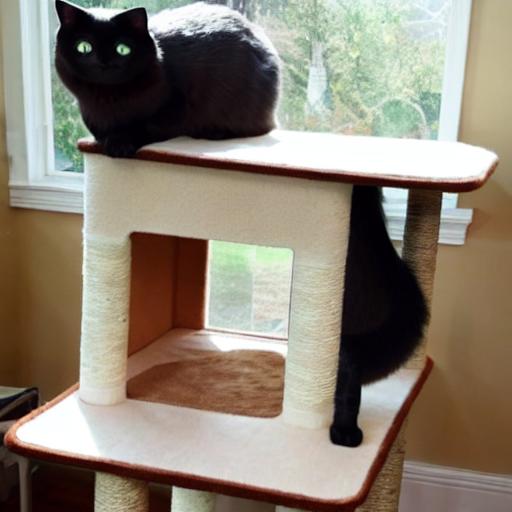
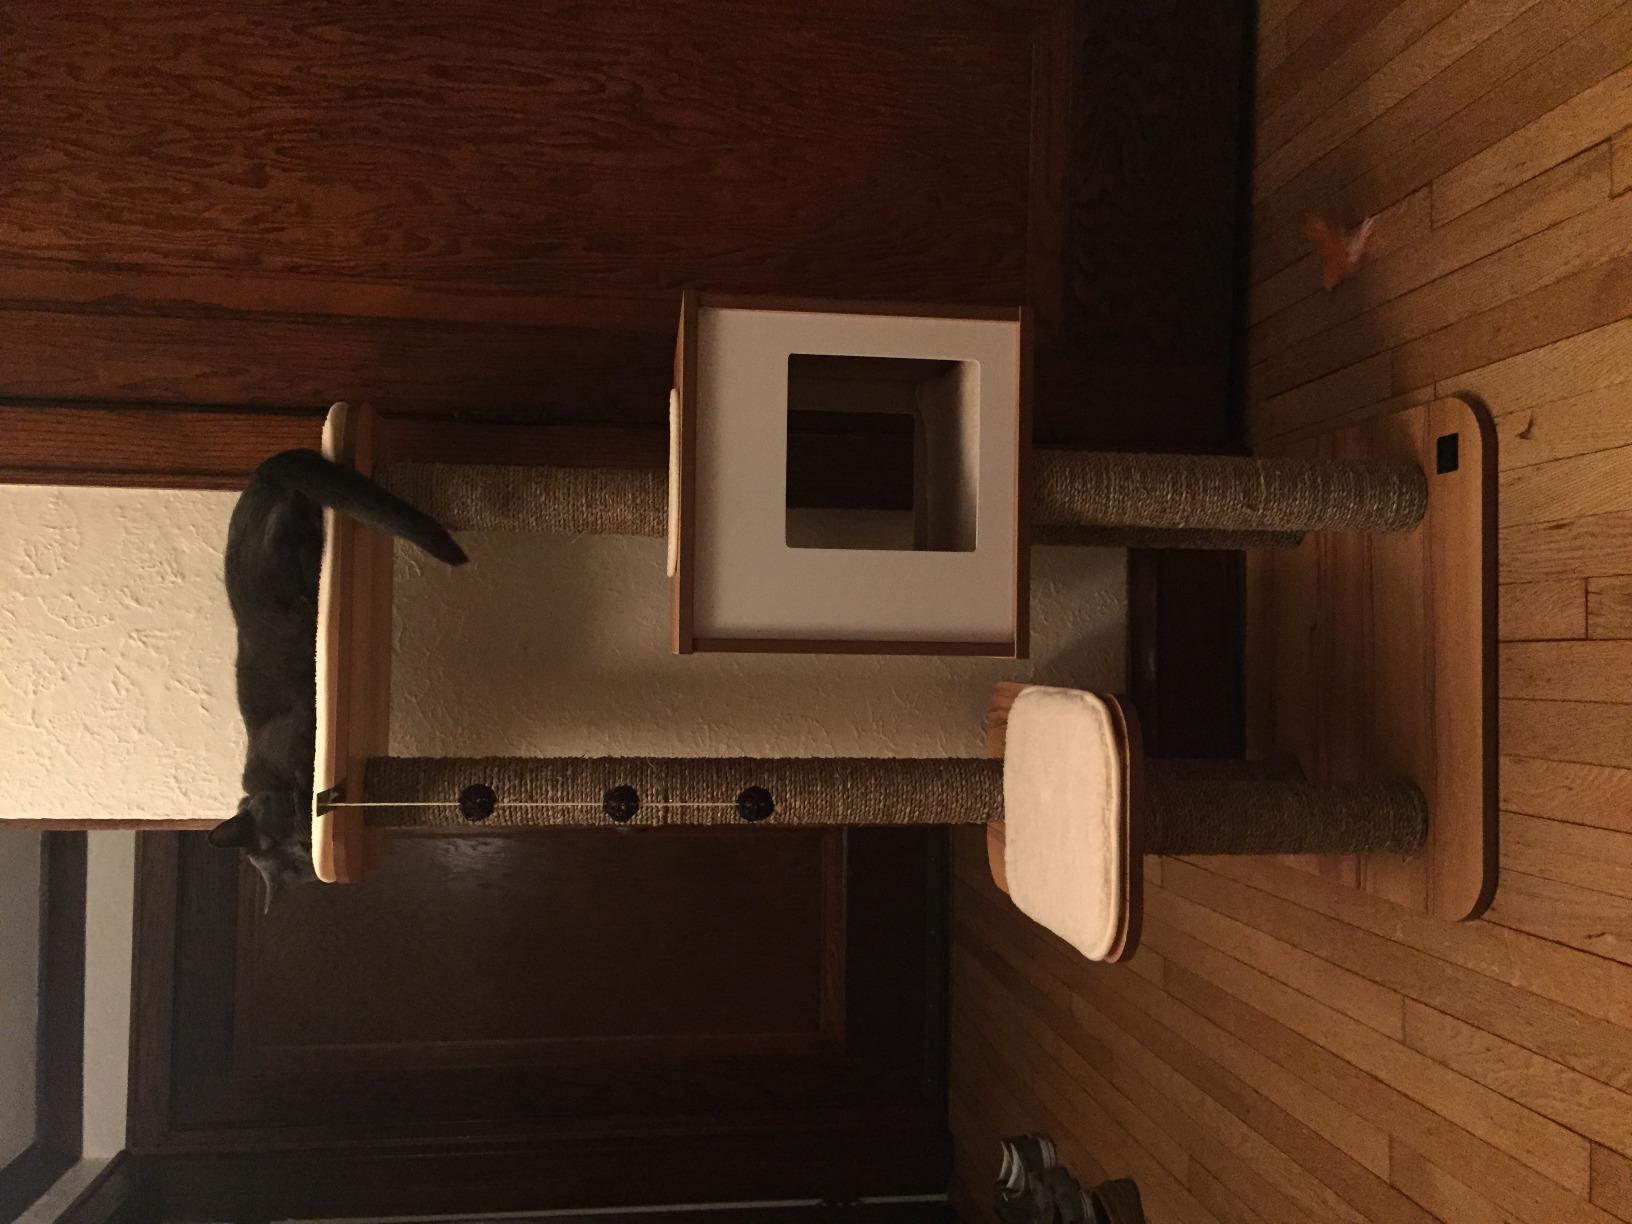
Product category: items_cat tree
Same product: no